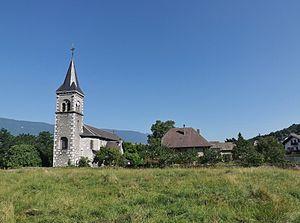
Vue du hameau anciennement nommé Saint-Ombre et son église, aujourd'hui plus connu comme le quartier de Chambéry-le-Vieux, à Chambéry en Savoie.
Chambéry-le-Vieux est une ancienne commune française située dans le département de la Savoie en région Auvergne-Rhône-Alpes.